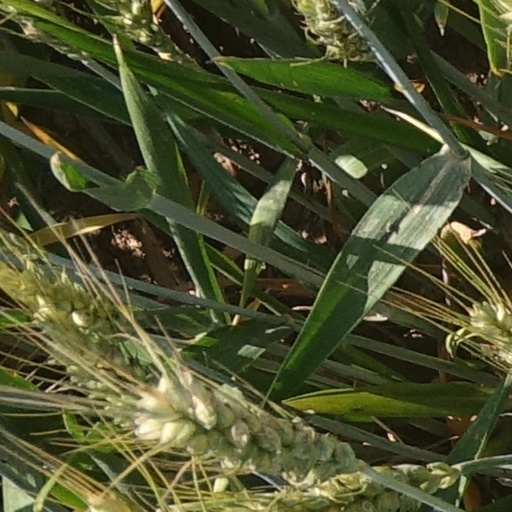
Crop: wheat